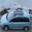
Label: automobile